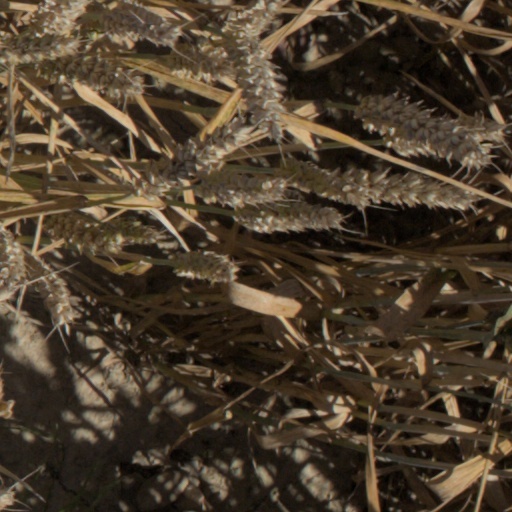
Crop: wheat